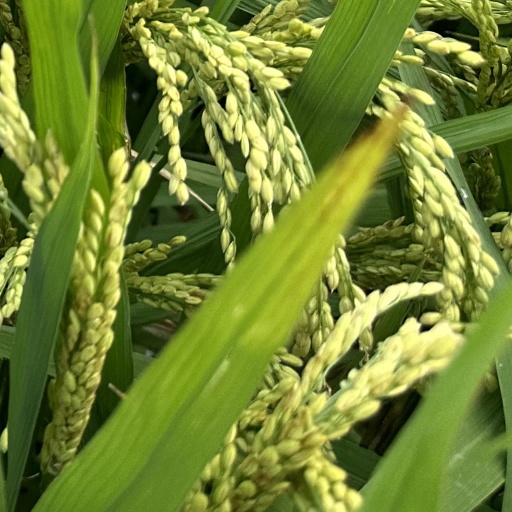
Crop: rice